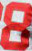
Number: 8